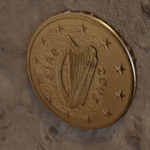
Coin value: 10cents
Country: ie
Edition: standard